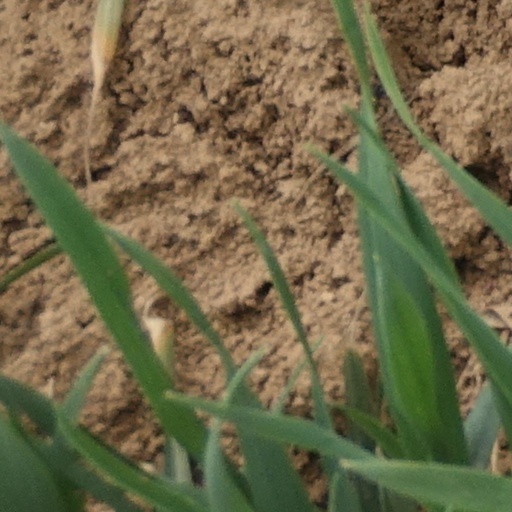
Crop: wheat